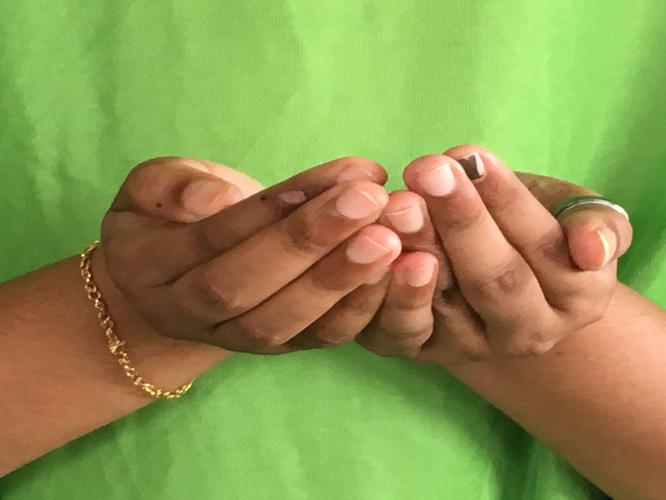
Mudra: Pushpaputa
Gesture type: double_hand